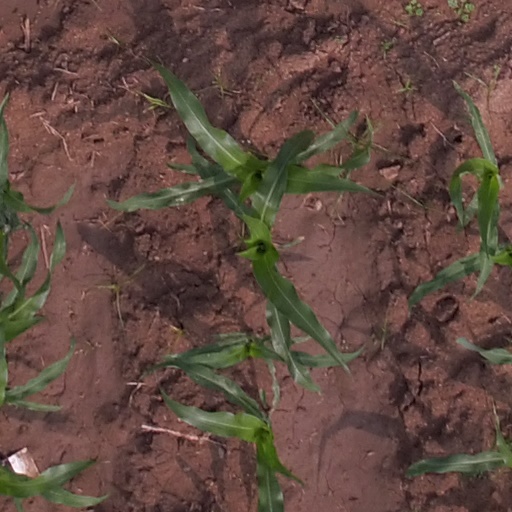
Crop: maize; corn